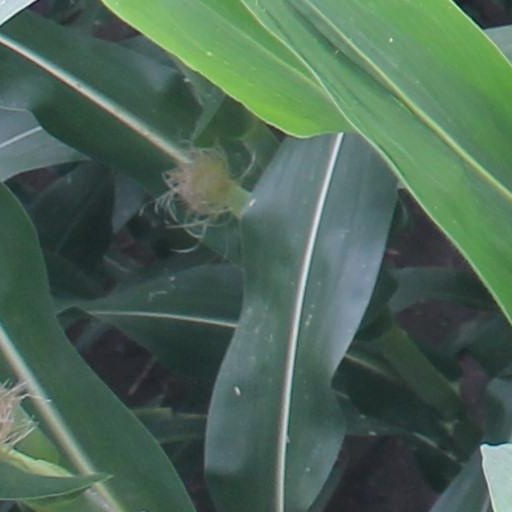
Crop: maize; corn